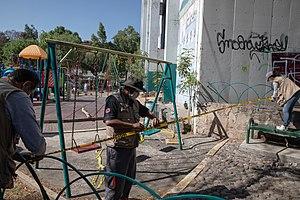
La pandémie de Covid-19 est une crise sanitaire majeure provoquée par une maladie infectieuse émergente apparue fin 2019 en Chine continentale, la maladie à coronavirus 2019, dont l'agent pathogène est le SARS-CoV-2. Ce virus est à l'origine d'une pandémie, déclarée le 11 mars 2020 par l'Organisation mondiale de la santé. Au Mexique, elle est importée par un Mexicain en provenance d'Italie le 27 février 2020.